Abdul Haq (Urdu scholar)

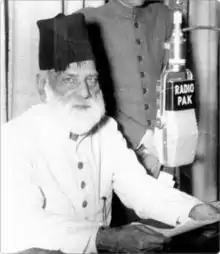
Maulvi Abdul Haq at the headquarters of Radio Pakistan

Maulvi Abdul Haq (20 April 1870 – 16 August 1961) was a scholar and a linguist of the Urdu language, who some call "Baba-e-Urdu" ("Father of Urdu"). The main credit for the development and promotion of Urdu language in 20th century goes to him, because he devoted his entire life to Urdu, and also demanded for it to be made the national language of Pakistan.